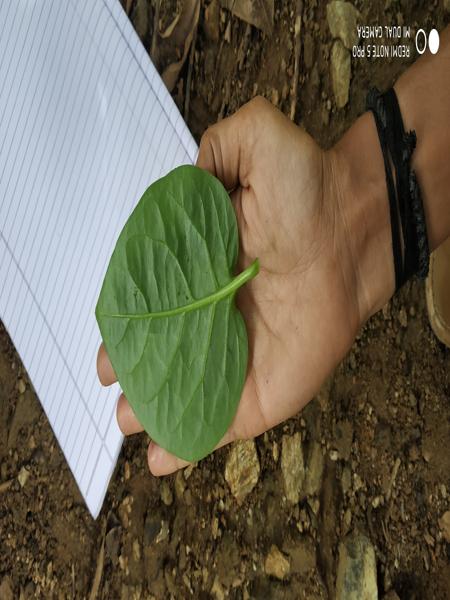
Plant: Malabar_Spinach